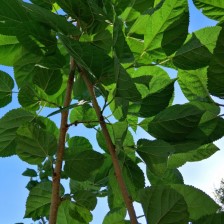
Variety: BlackAustralia